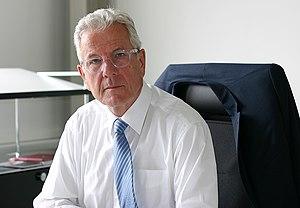
Volker Hauff, né le 9 août 1940 à Backnang, est un homme politique allemand, membre du Parti social-démocrate d'Allemagne. Il a occupé les postes de ministre fédéral de la Recherche puis des Transports entre 1978 et 1982, et de bourgmestre de Francfort-sur-le-Main de 1989 à 1991.